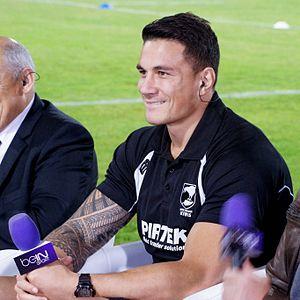
Sonny William Williams, plus connu sous le nom de Sonny Bill Williams, né le 3 août 1985 à Auckland, est un joueur de rugby à XIII, à XV et à sept international néo-zélandais. Il évolue au poste de centre au sein de l'effectif des Blues dans le Super 15. Il est plus particulièrement connu en France pour avoir joué au RC Toulon, où il a commencé sa carrière en rugby à XV. Il est champion du monde avec les All Blacks lors des éditions 2011 et 2015 de la coupe du monde de cette discipline. En vue des Jeux olympiques d'été de 2016, il intègre, pour la saison 2015-2016, l’équipe de Nouvelle-Zélande de rugby à sept.